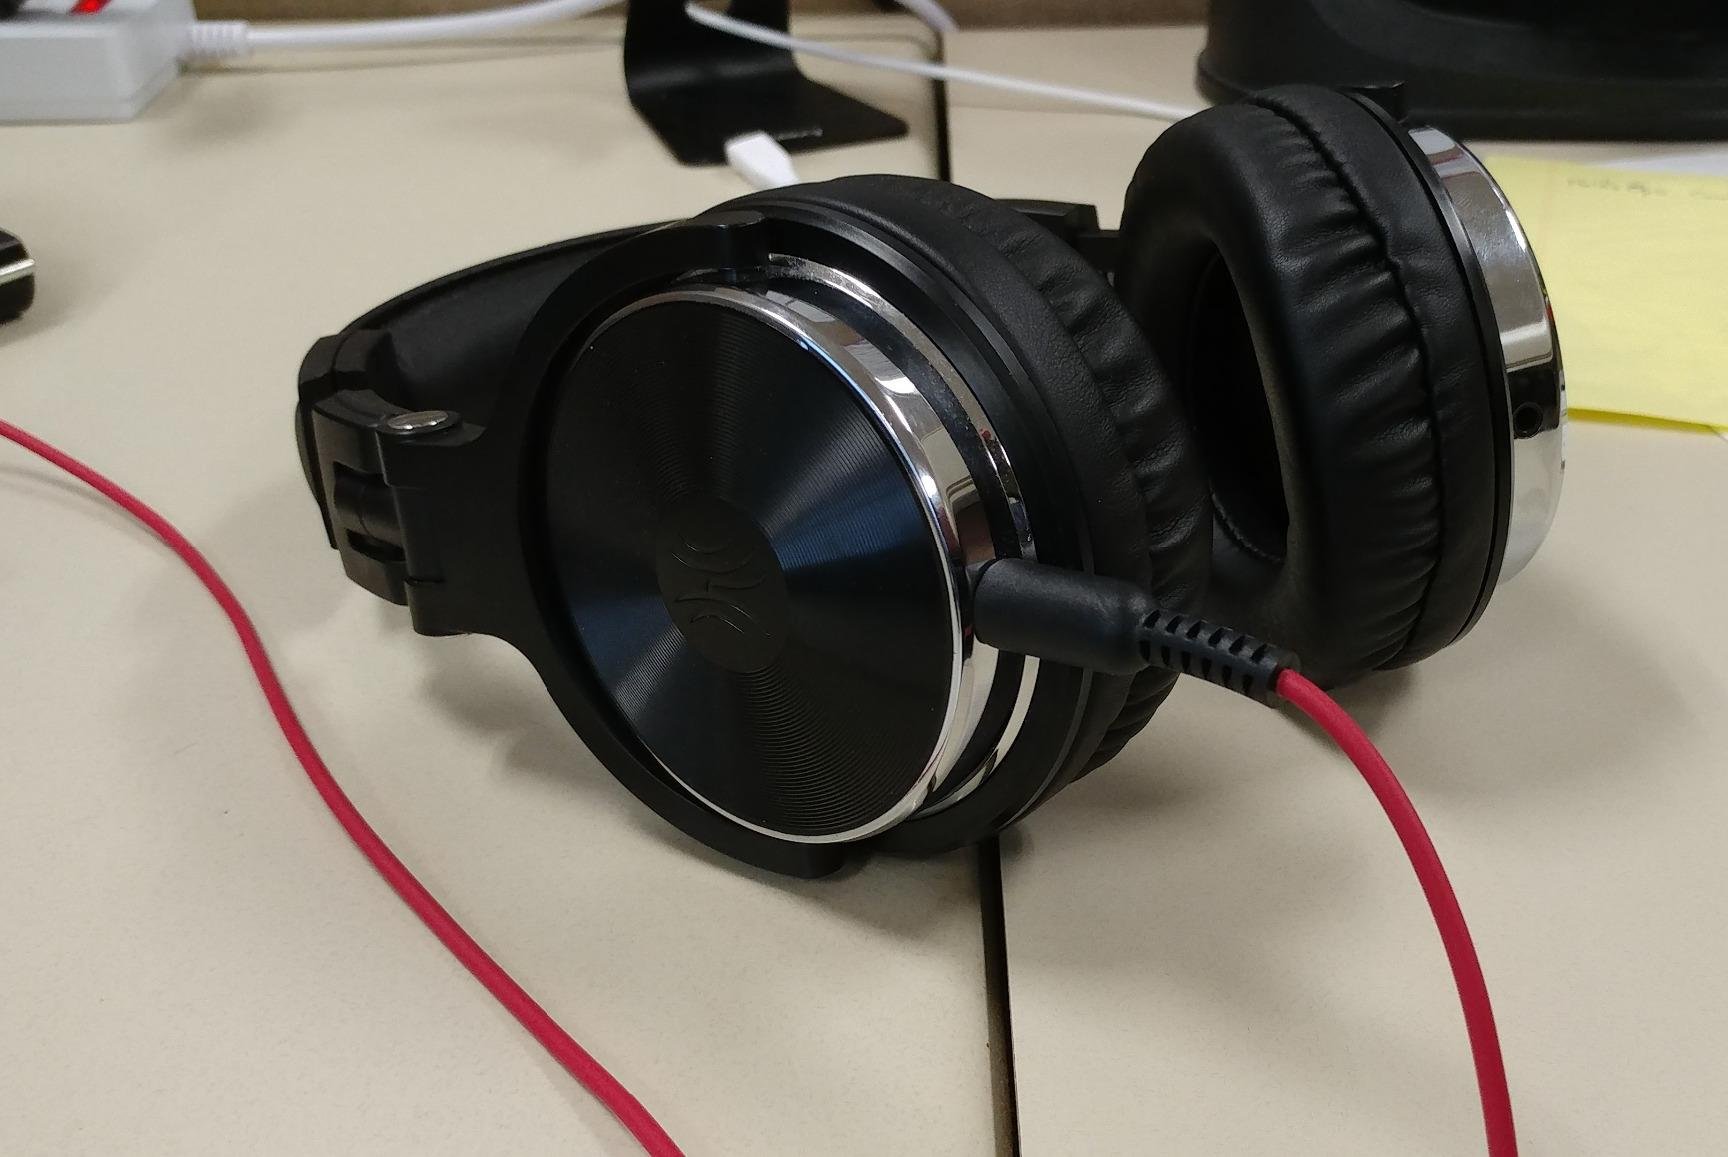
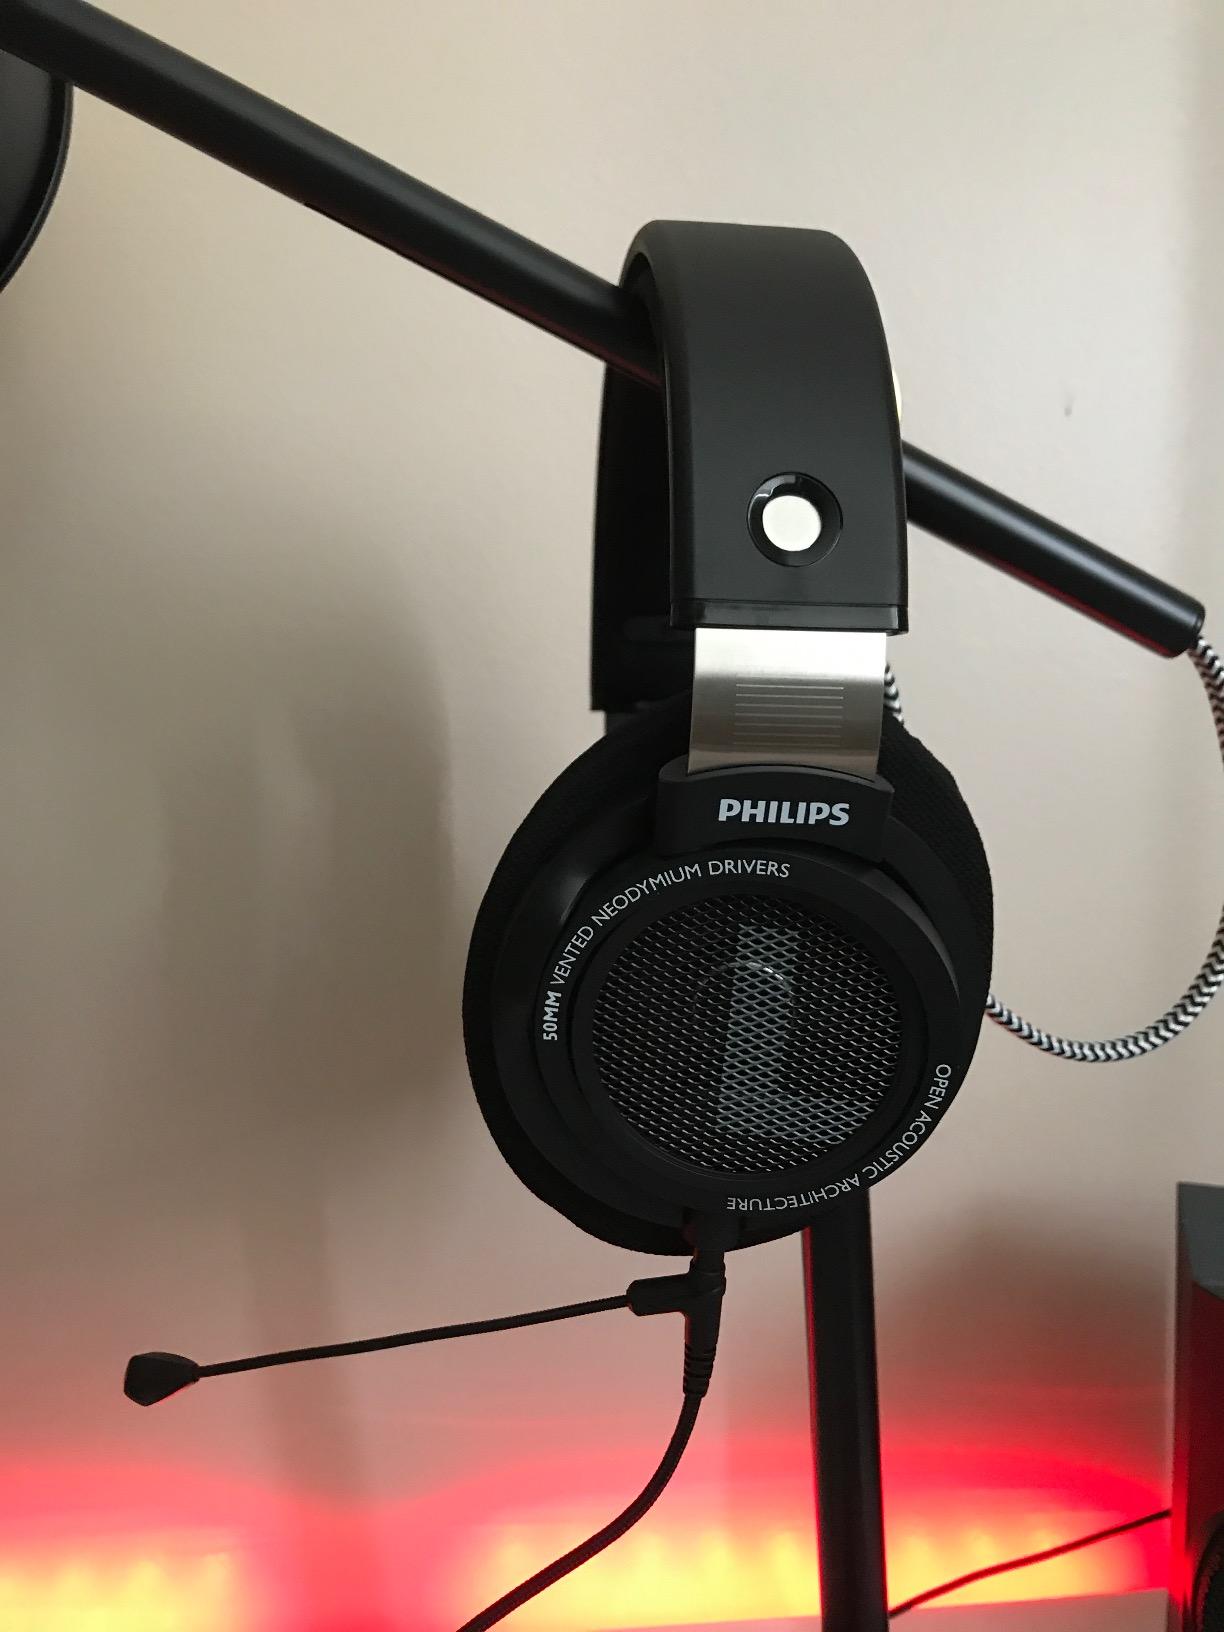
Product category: headphones
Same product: no